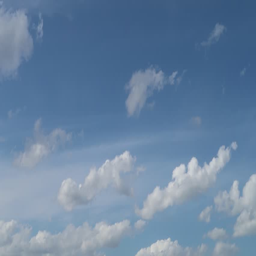
white clouds float across the sky